Ipswich Girls' Grammar School Buildings

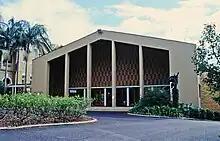
Assembly Hall designed by Karl Langer

In 1887 a committee was formed to raise funds for the establishment of a girls' grammar school, and in 1890 the land for the current site of the school was granted by the trustees of Queen's Park in Ipswich. In the same year, George Brockwell Gill had been appointed architect and was contracted to design a school building for a cost of . Tenders for construction were called in The Queensland Times on 21 Jan 1891 and contractors Worley and Whitehead were accepted with a tender of . The foundation stone of the school was laid on 10 March 1891 by acting governor, Sir Arthur Hunter Palmer, K.C.M.G.